James Percy Miller

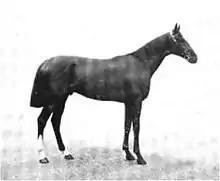
Sainfoin, Derby winner 1890

Miller was a Deputy Lieutenant and Justice of the Peace for Berwickshire. His father's fortune, made from herring, allowed Miller to commission the complete rebuild of Manderston House as a stately home, near Duns, Berwickshire. His town residence was 45 Grosvenor Square, Belgravia, London.